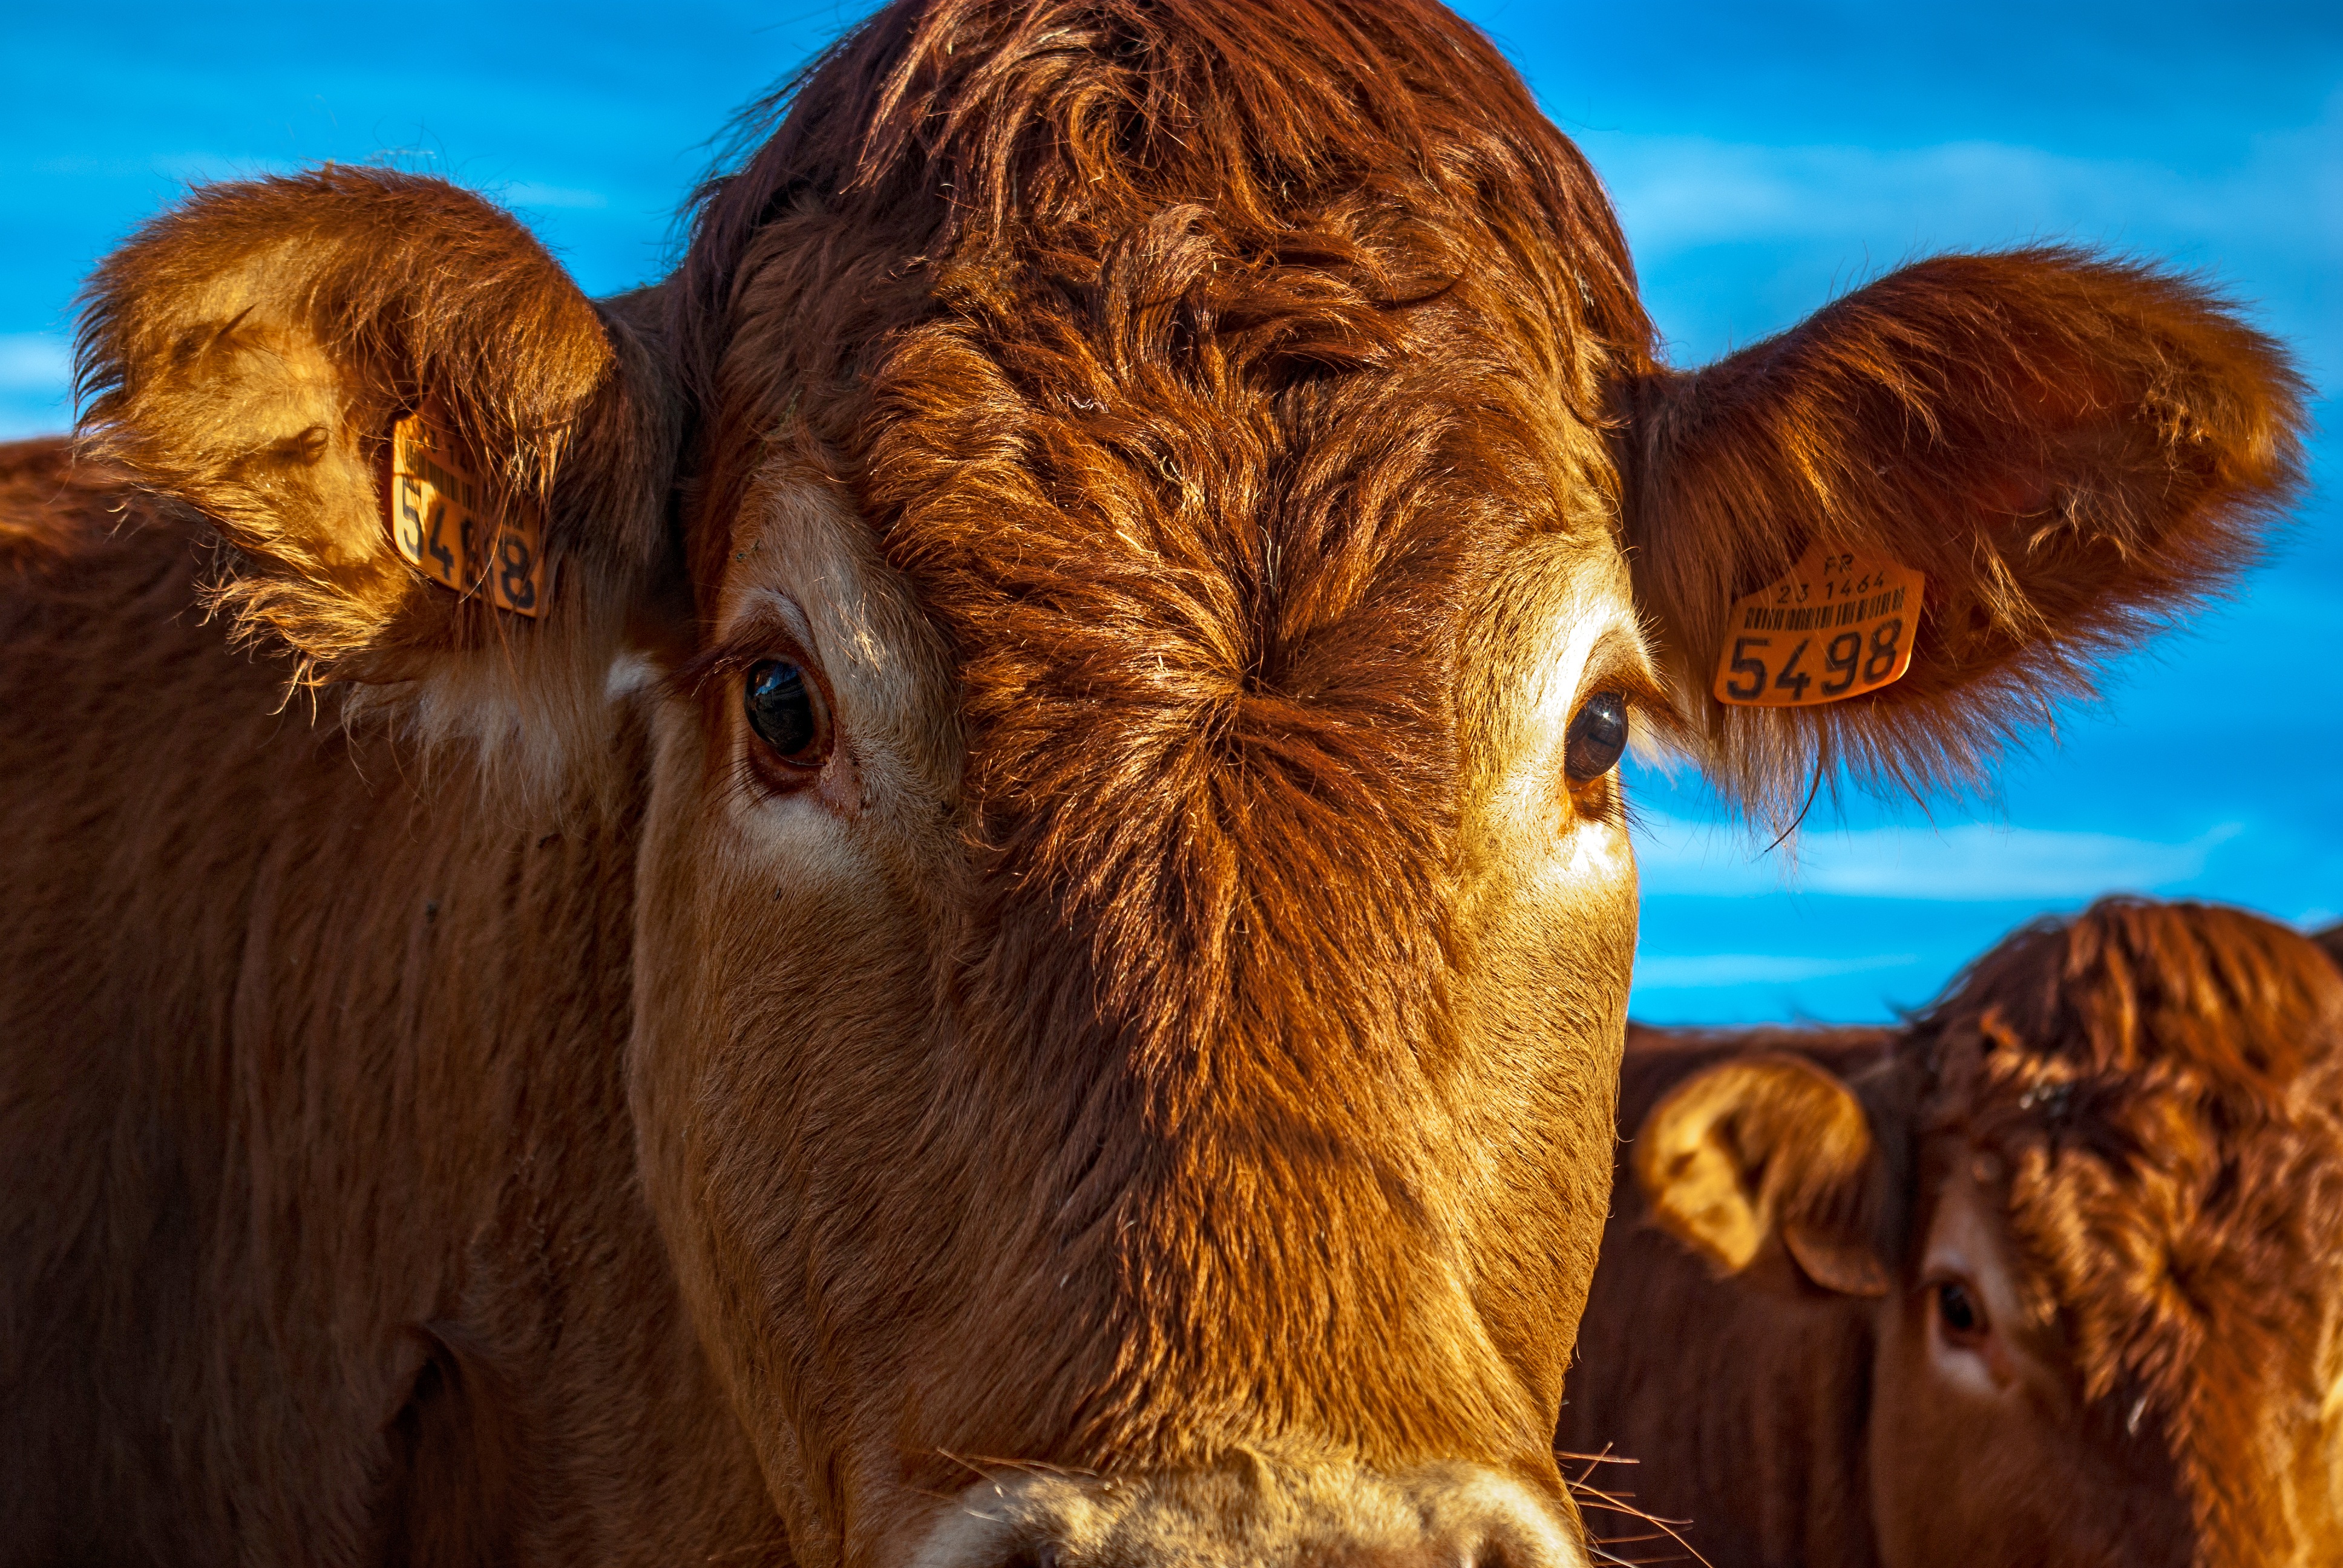
nature, animal, france, wildlife, cow, farming, pasture, mammal, mane, agriculture, beef, fauna, close up, bull, vertebrate, cattle like mammal